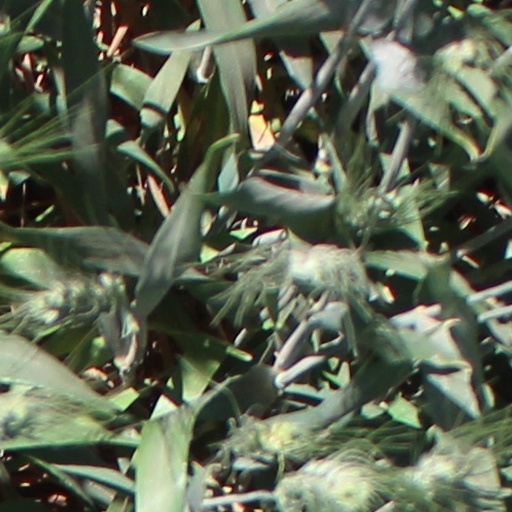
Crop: wheat